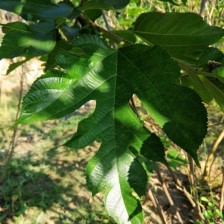
Variety: RedKing